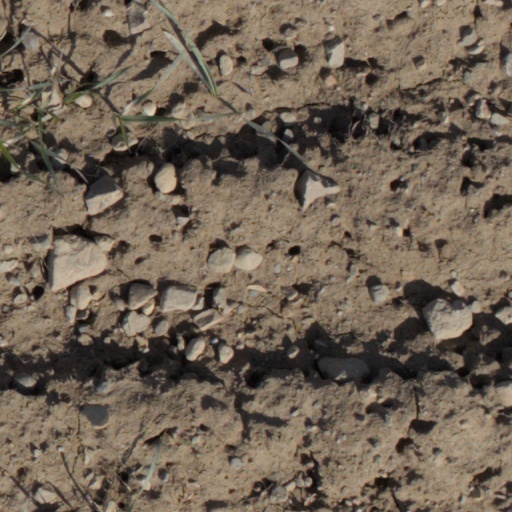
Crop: wheat